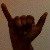
The image shows a hand gesture representing the letter 'Y' in Indian Sign Language.